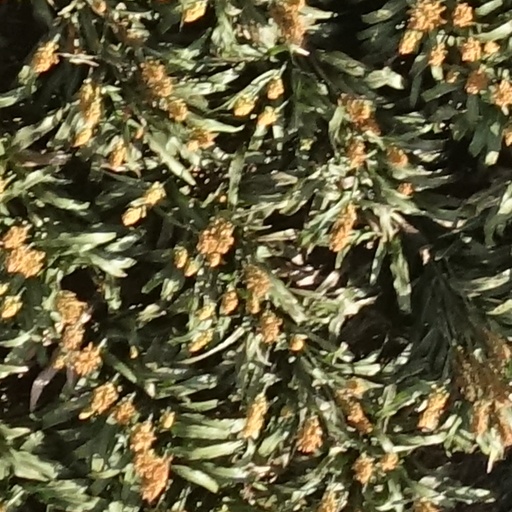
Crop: sorghum